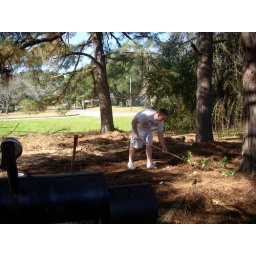
G raking out about 6 inches worth of pine needles from the raised gravel bed in the back yard.